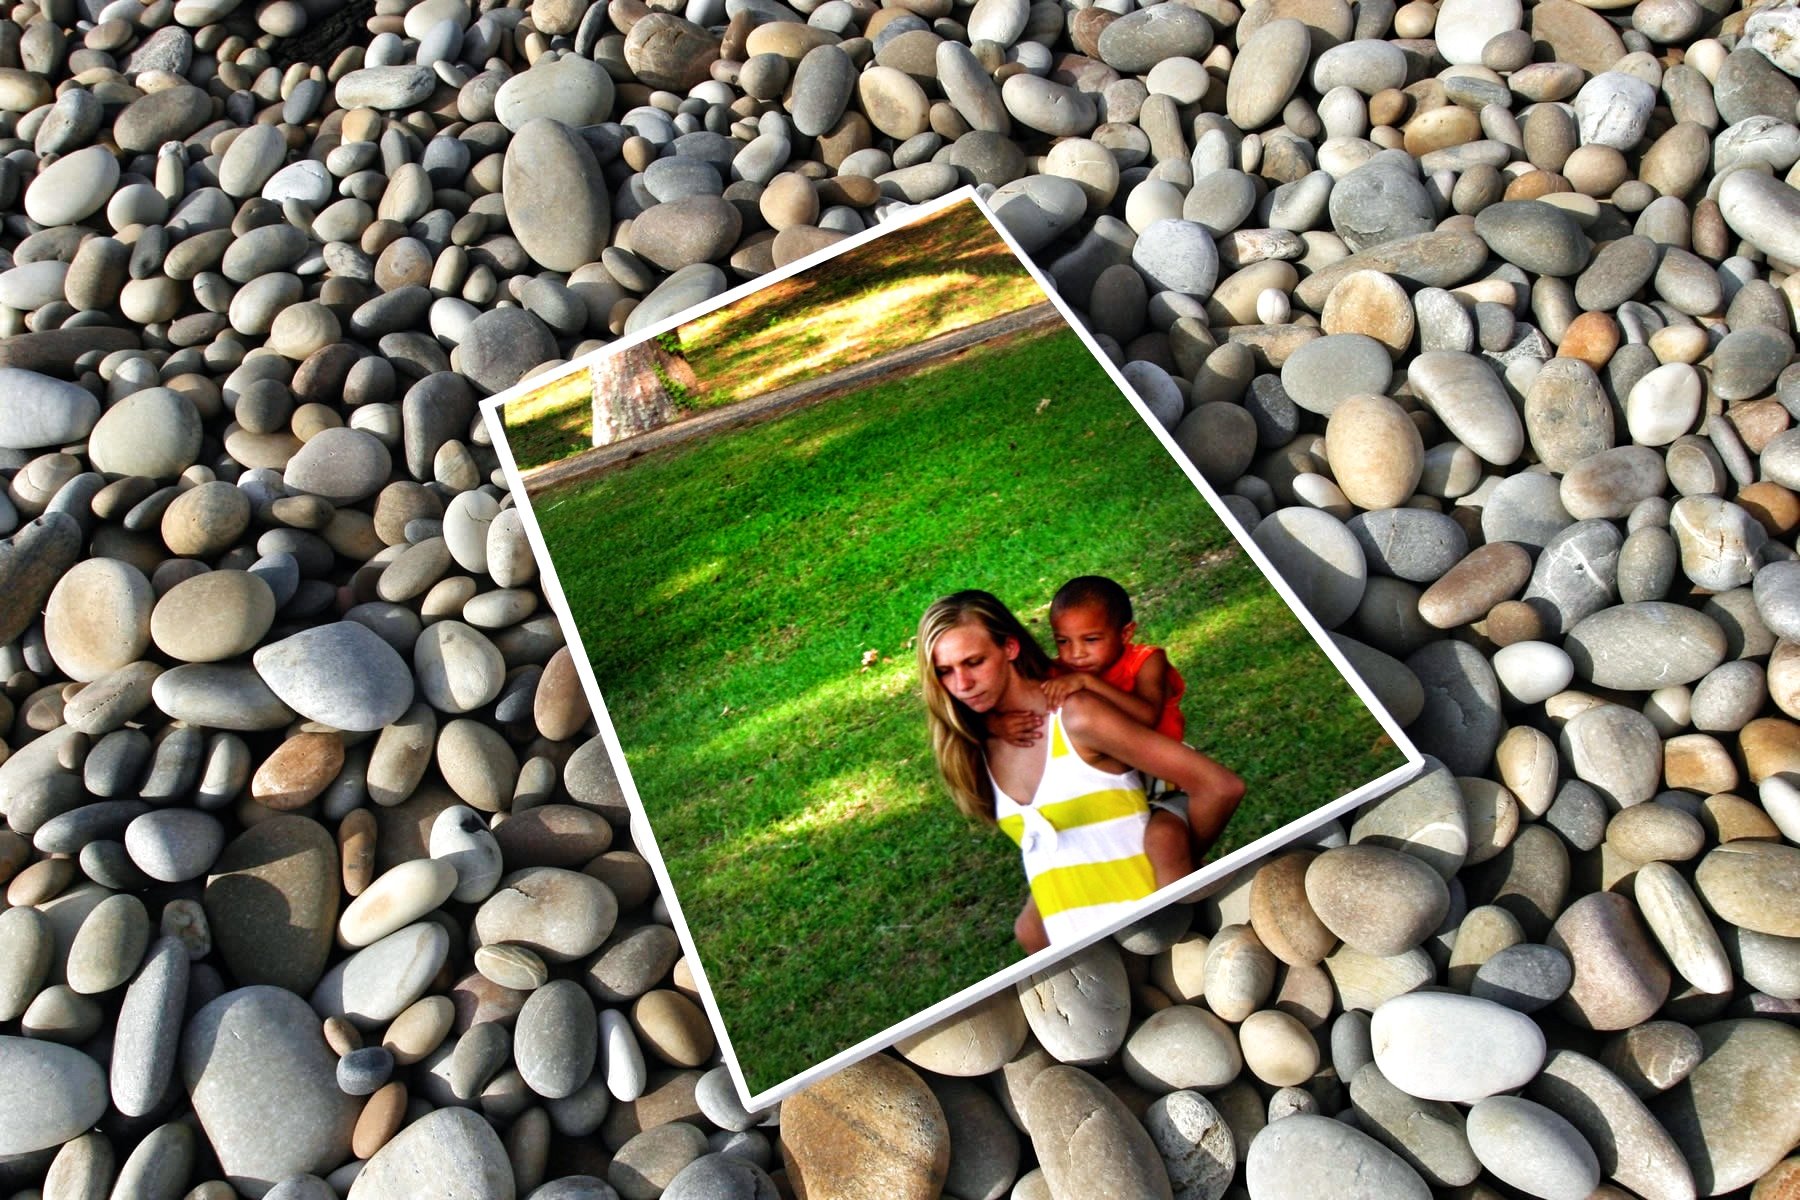
rock, people, ground, lawn, wall, walkway, color, pebble, soil, stone wall, material, outdoors, stones, gravel, picture, photograph, dropped, flooring